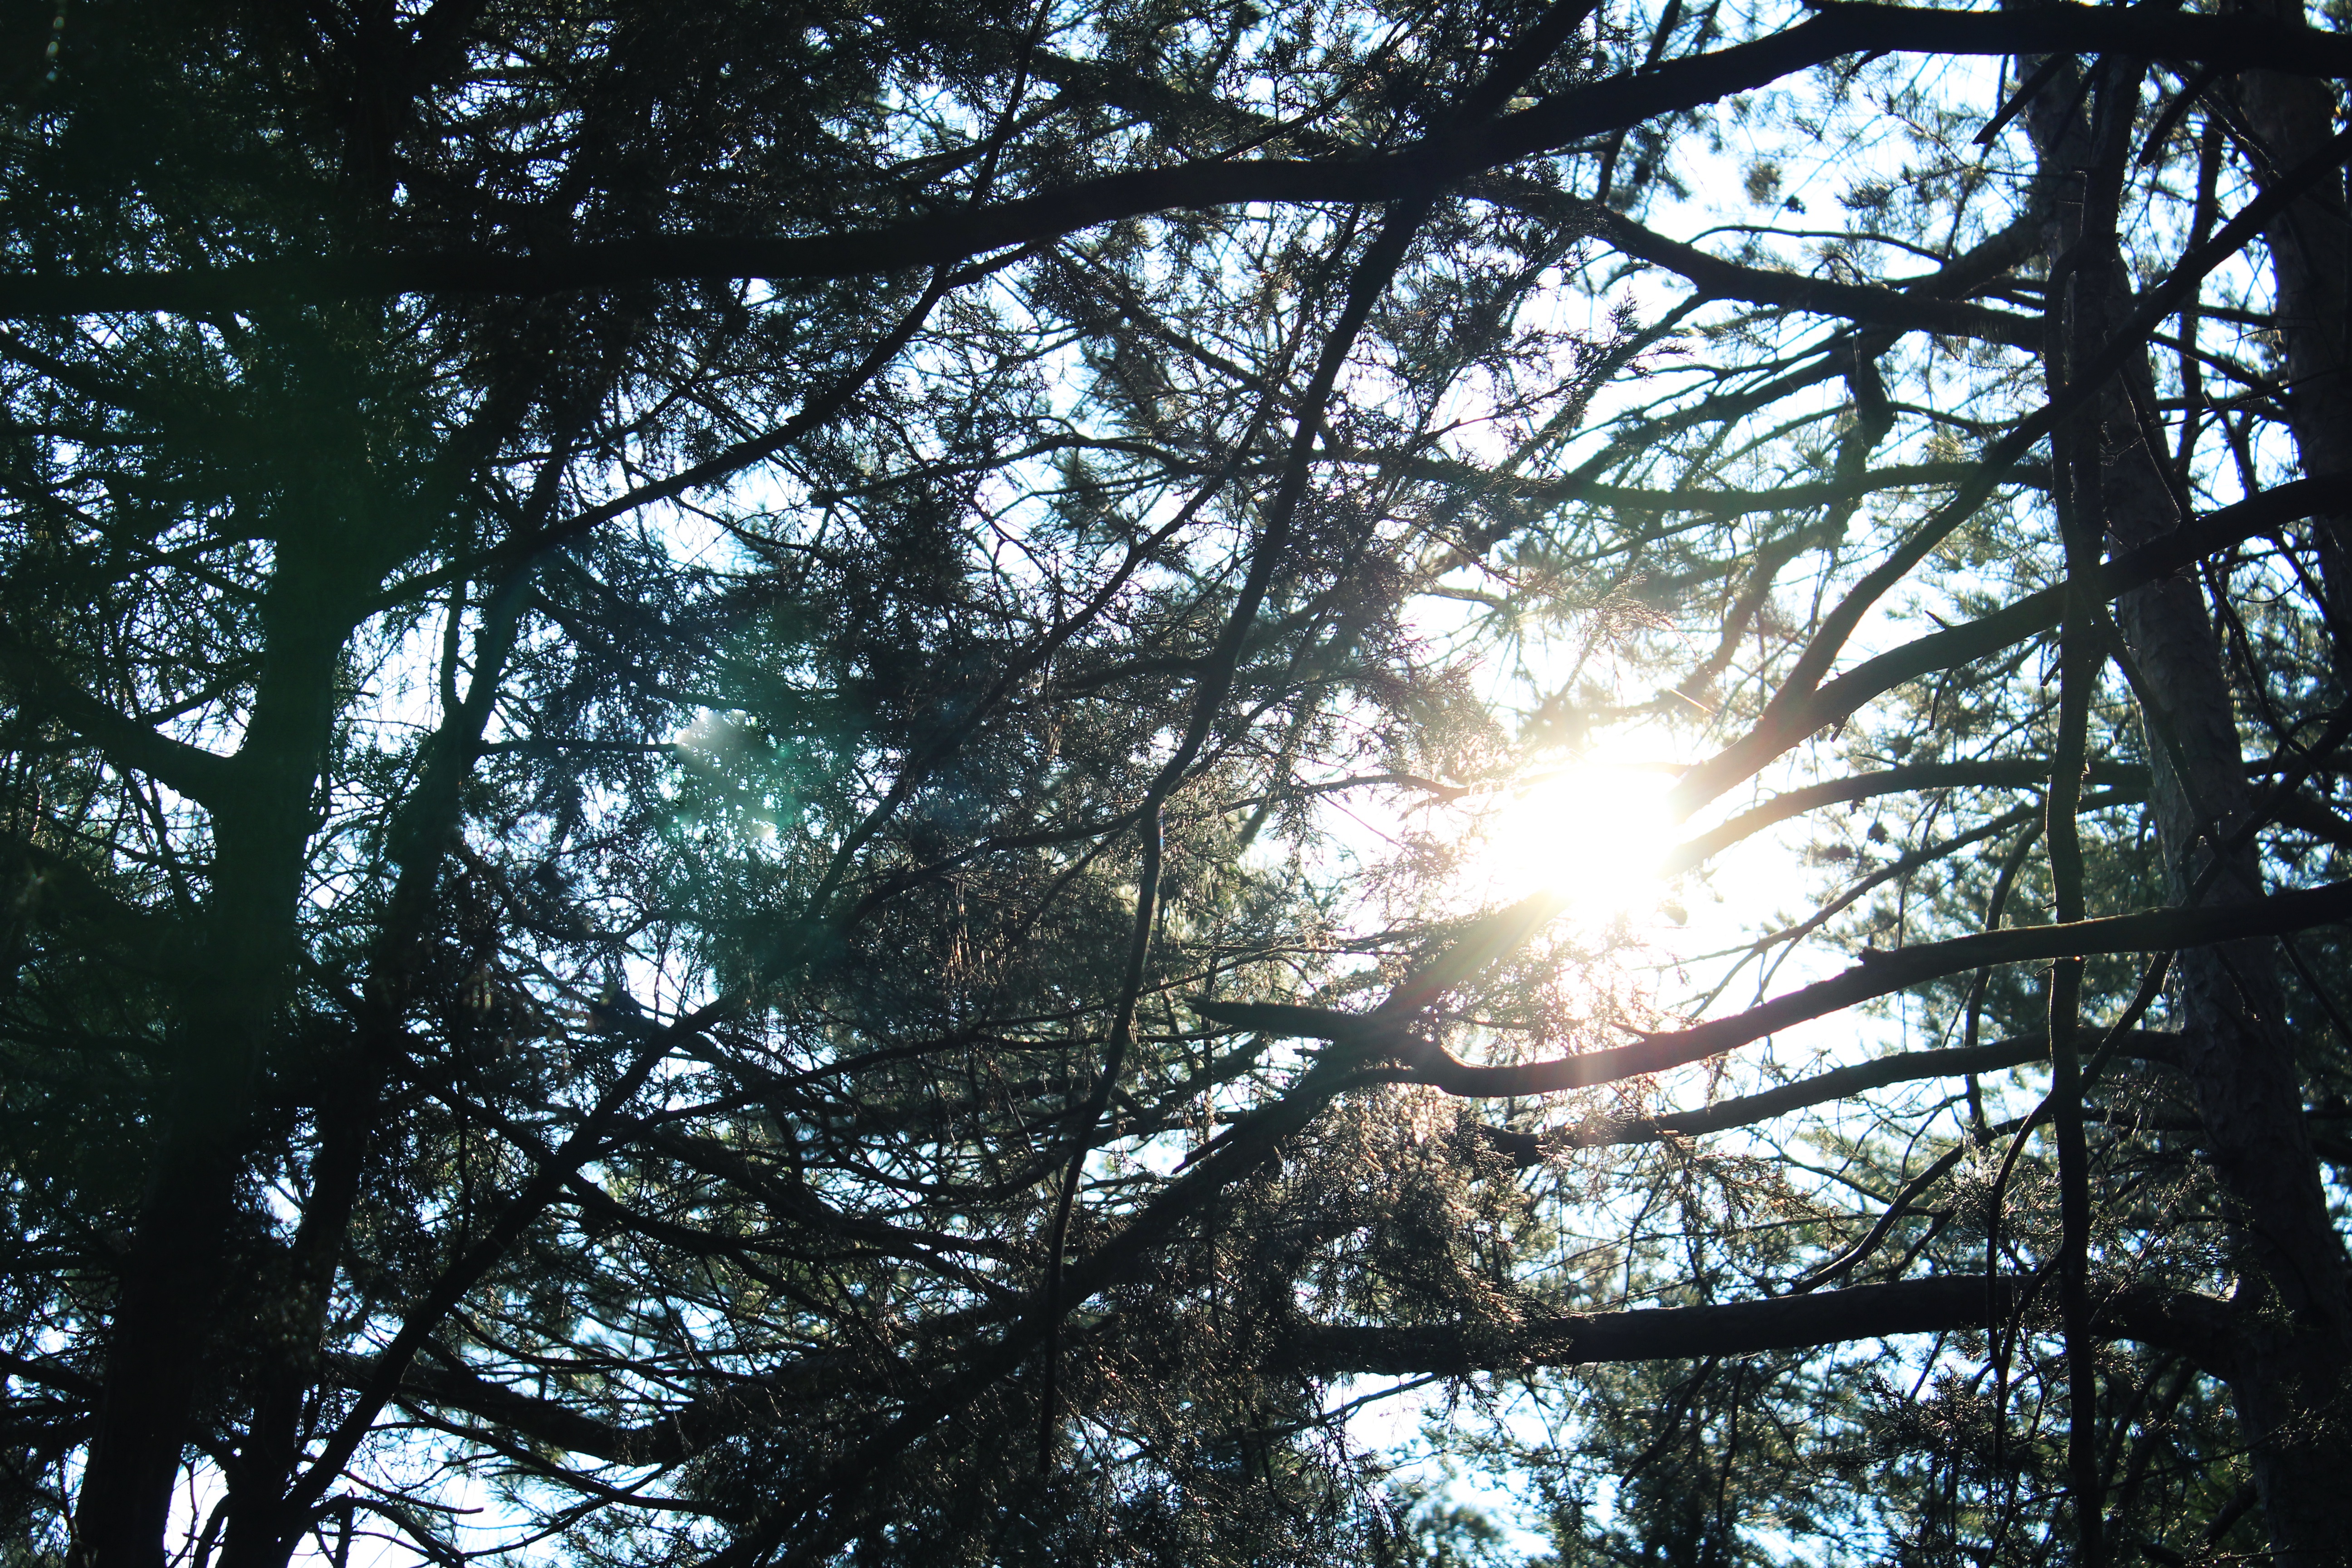
tree, nature, forest, branch, light, plant, sky, wood, sun, sunlight, morning, leaf, flower, autumn, season, woodland, habitat, natural environment, atmospheric phenomenon, woody plant